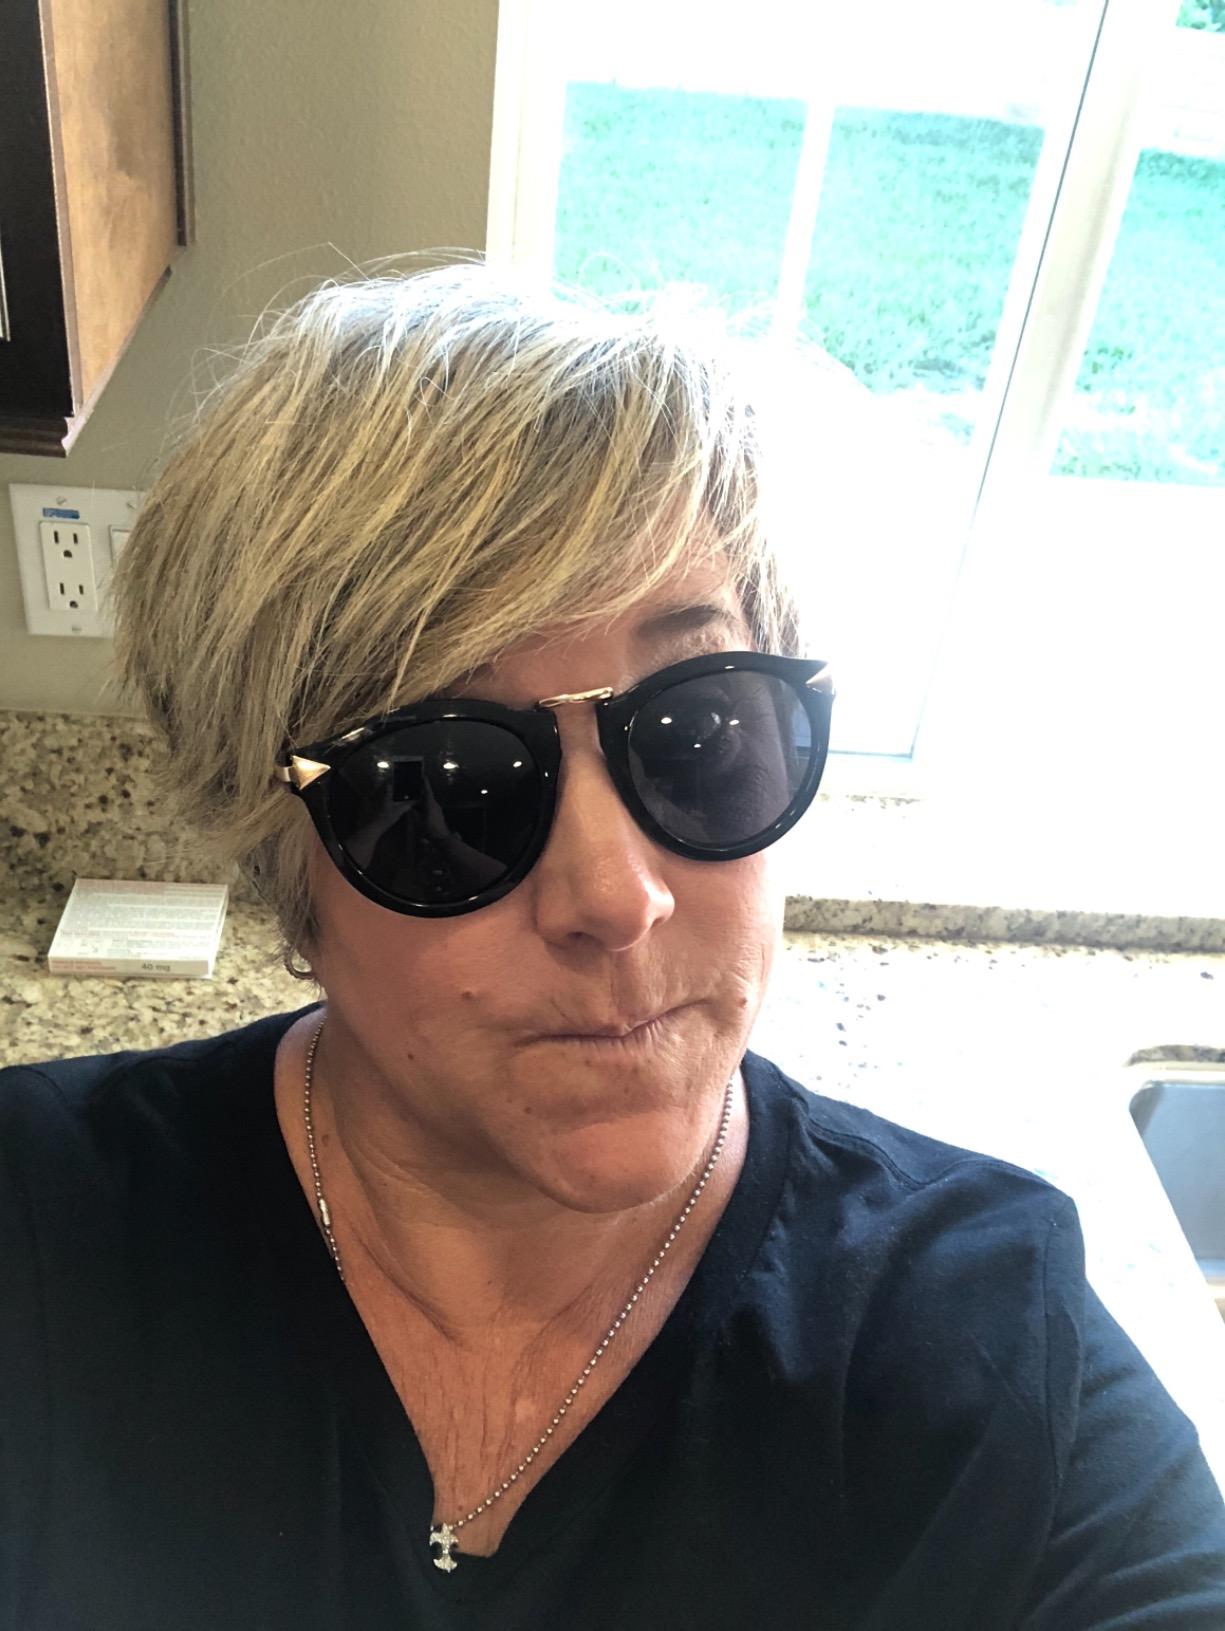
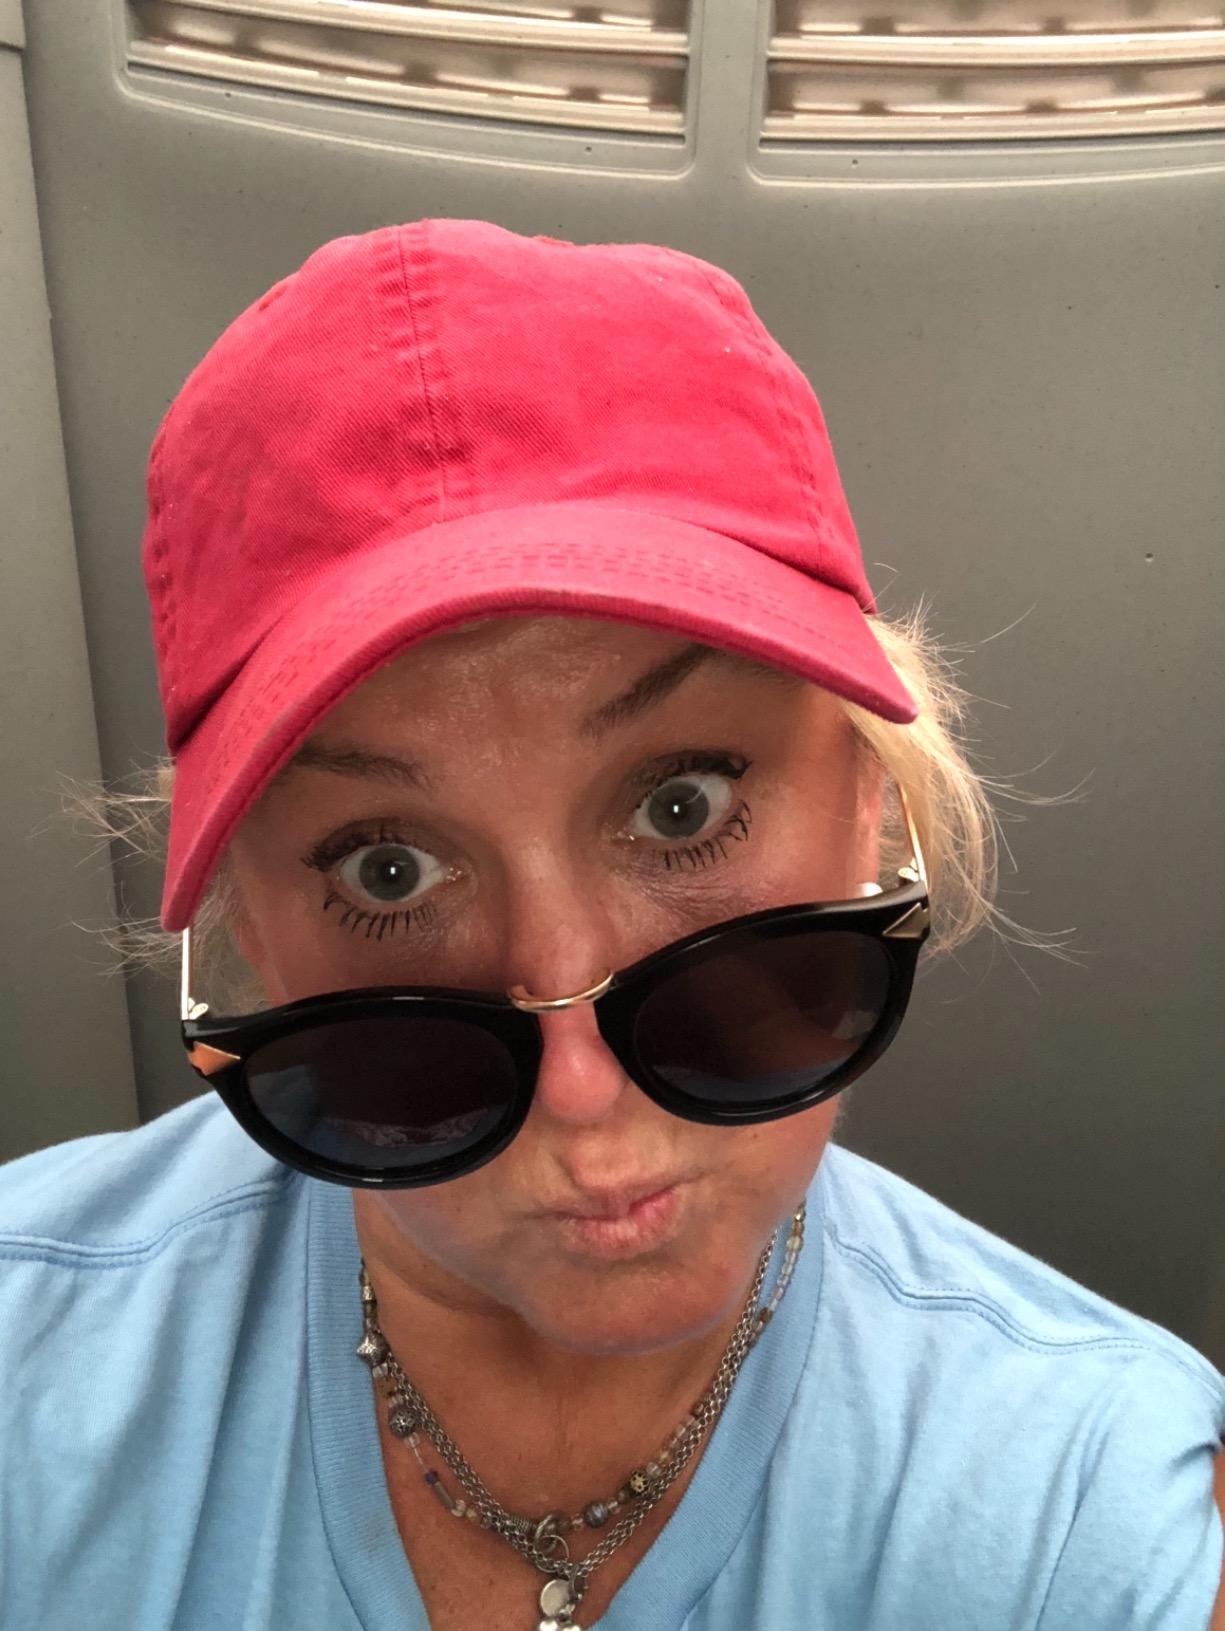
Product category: accessories_sunglasses
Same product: yes